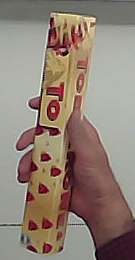
Product: toblerone_white